Barber Cup and Crawford Cup

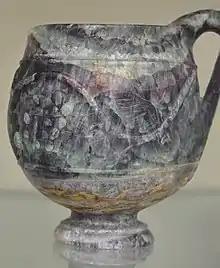
The Barber Cup

The Barber Cup and Crawford Cup are two non-matching carved fluorite cups from about 50–100 AD. They were discovered during World War I by an Austro-Croatian officer who excavated a Roman tomb near the current Turkish–Syrian border. Both cups are now in the collection of the British Museum, which acquired the Crawford Cup in 1971 and the Barber Cup in 2004. The two cups are the only two vessels carved from fluorite (also known as fluorspar) that are known to have survived intact from the Roman period.